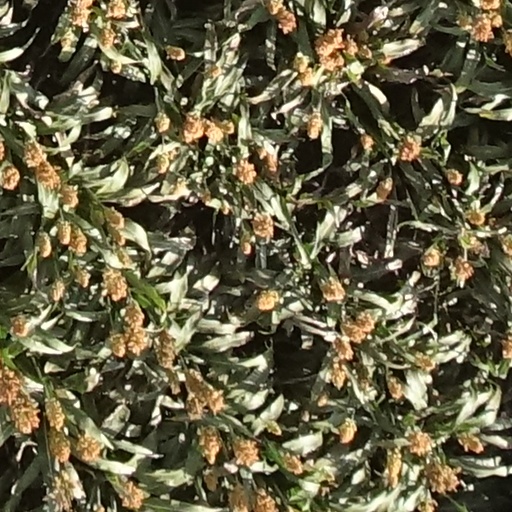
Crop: sorghum